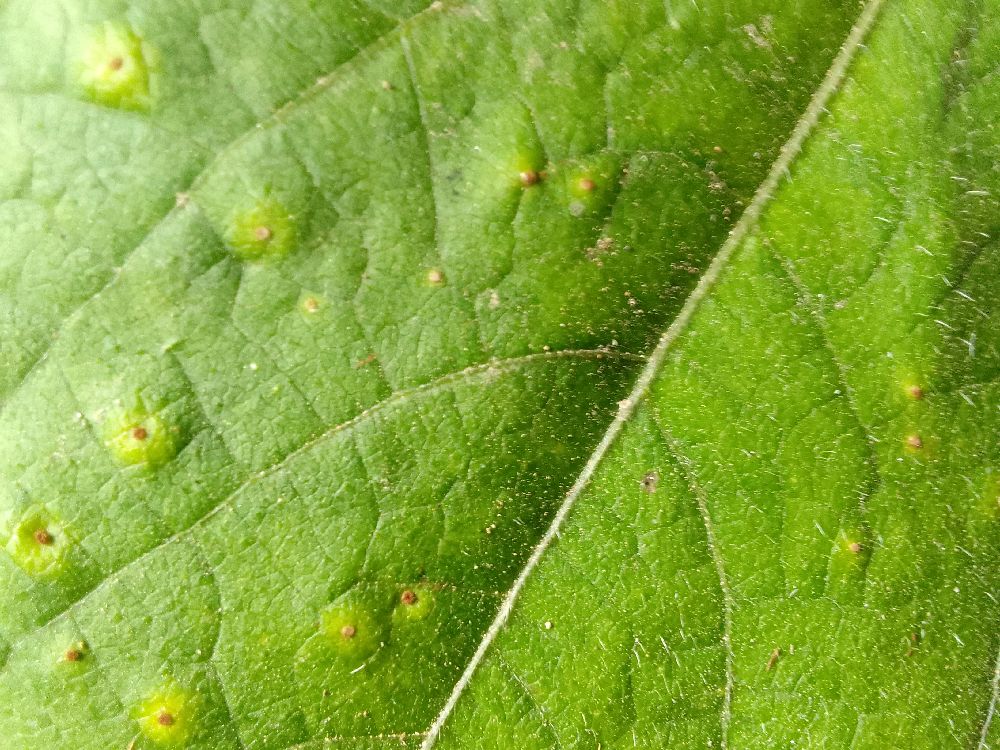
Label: rust